Running (film)

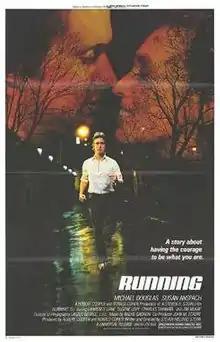
Theatrical release poster

Running is a 1979 Canadian sports drama film written and directed by Steven Hilliard Stern and starring Michael Douglas and Susan Anspach. It is about the fictional American marathon runner and Olympic hopeful Michael Andropolis and his struggle to compete in the Olympic Games.